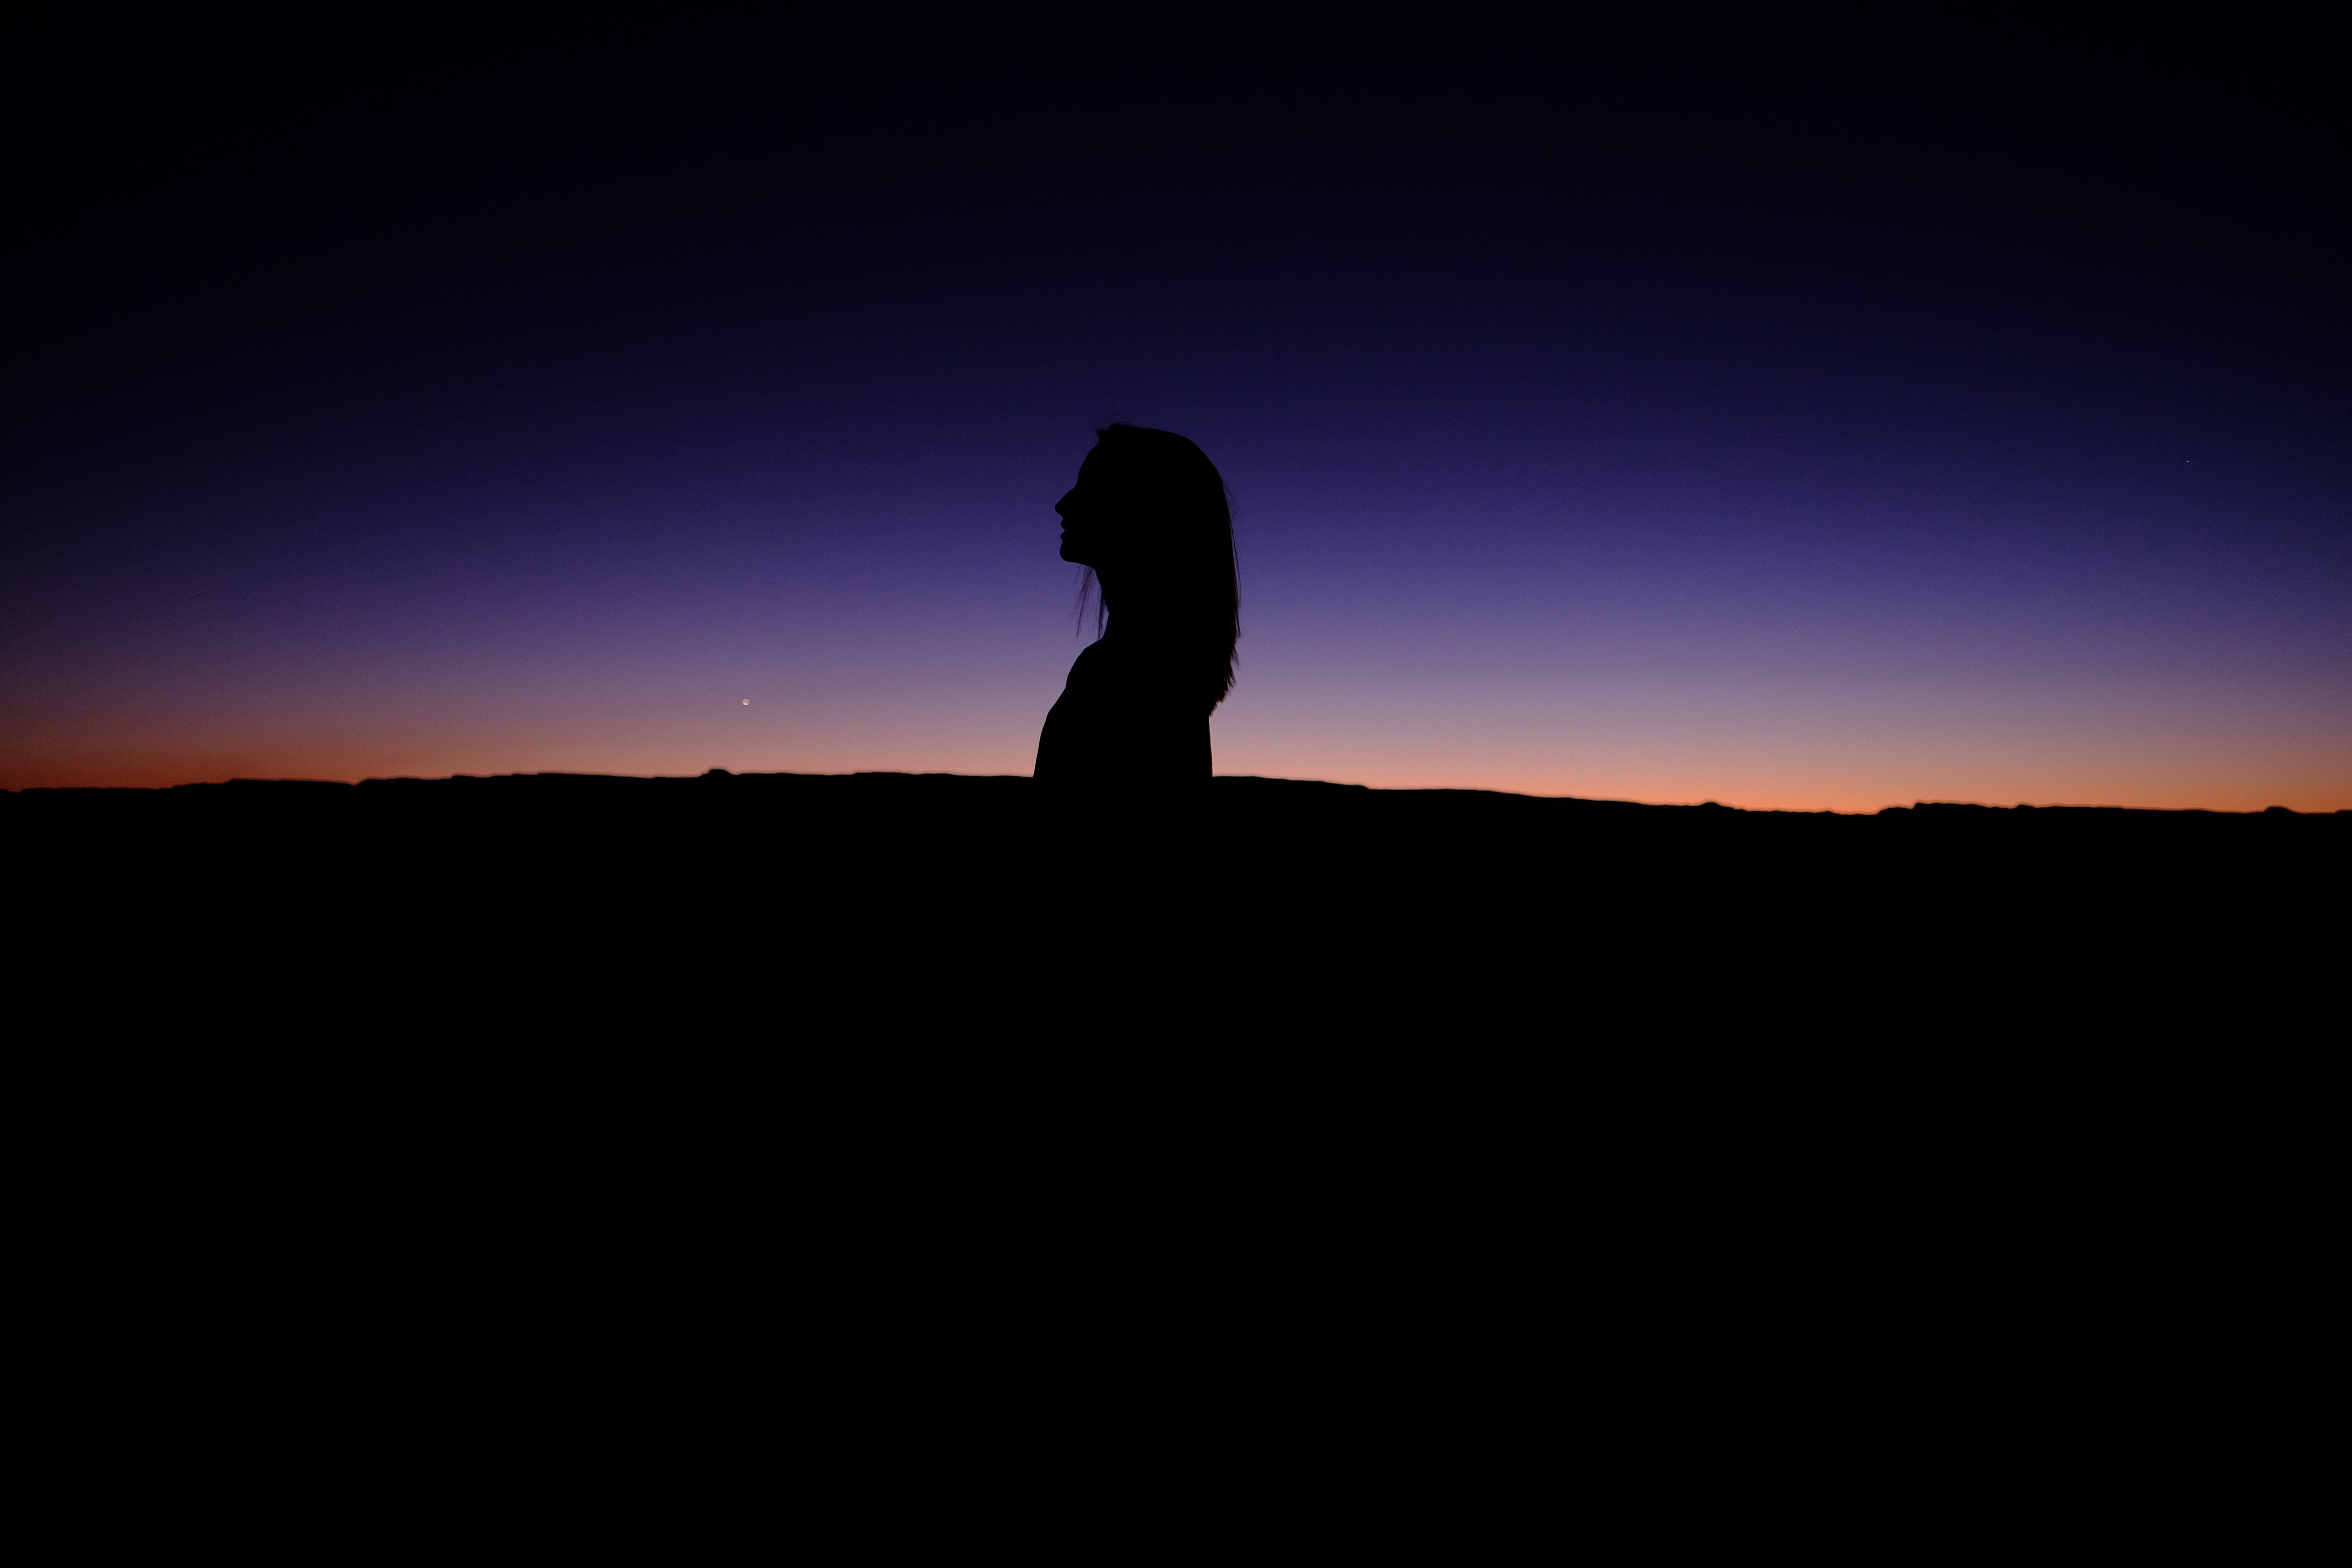
horizon, silhouette, sunrise, sunset, night, morning, dawn, dusk, evening, darkness